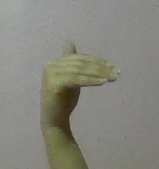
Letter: khaa